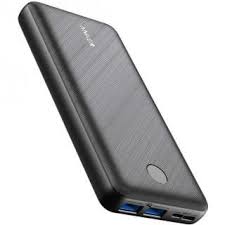
Waste category: battery